Hours of Light

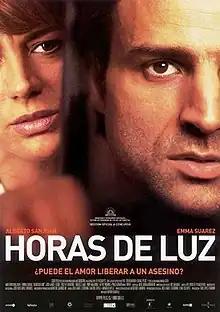
Theatrical release poster

Hours of Light aka Light Hours is a 2004 Spanish romance and prison drama film directed by which stars Alberto San Juan and Emma Suárez.